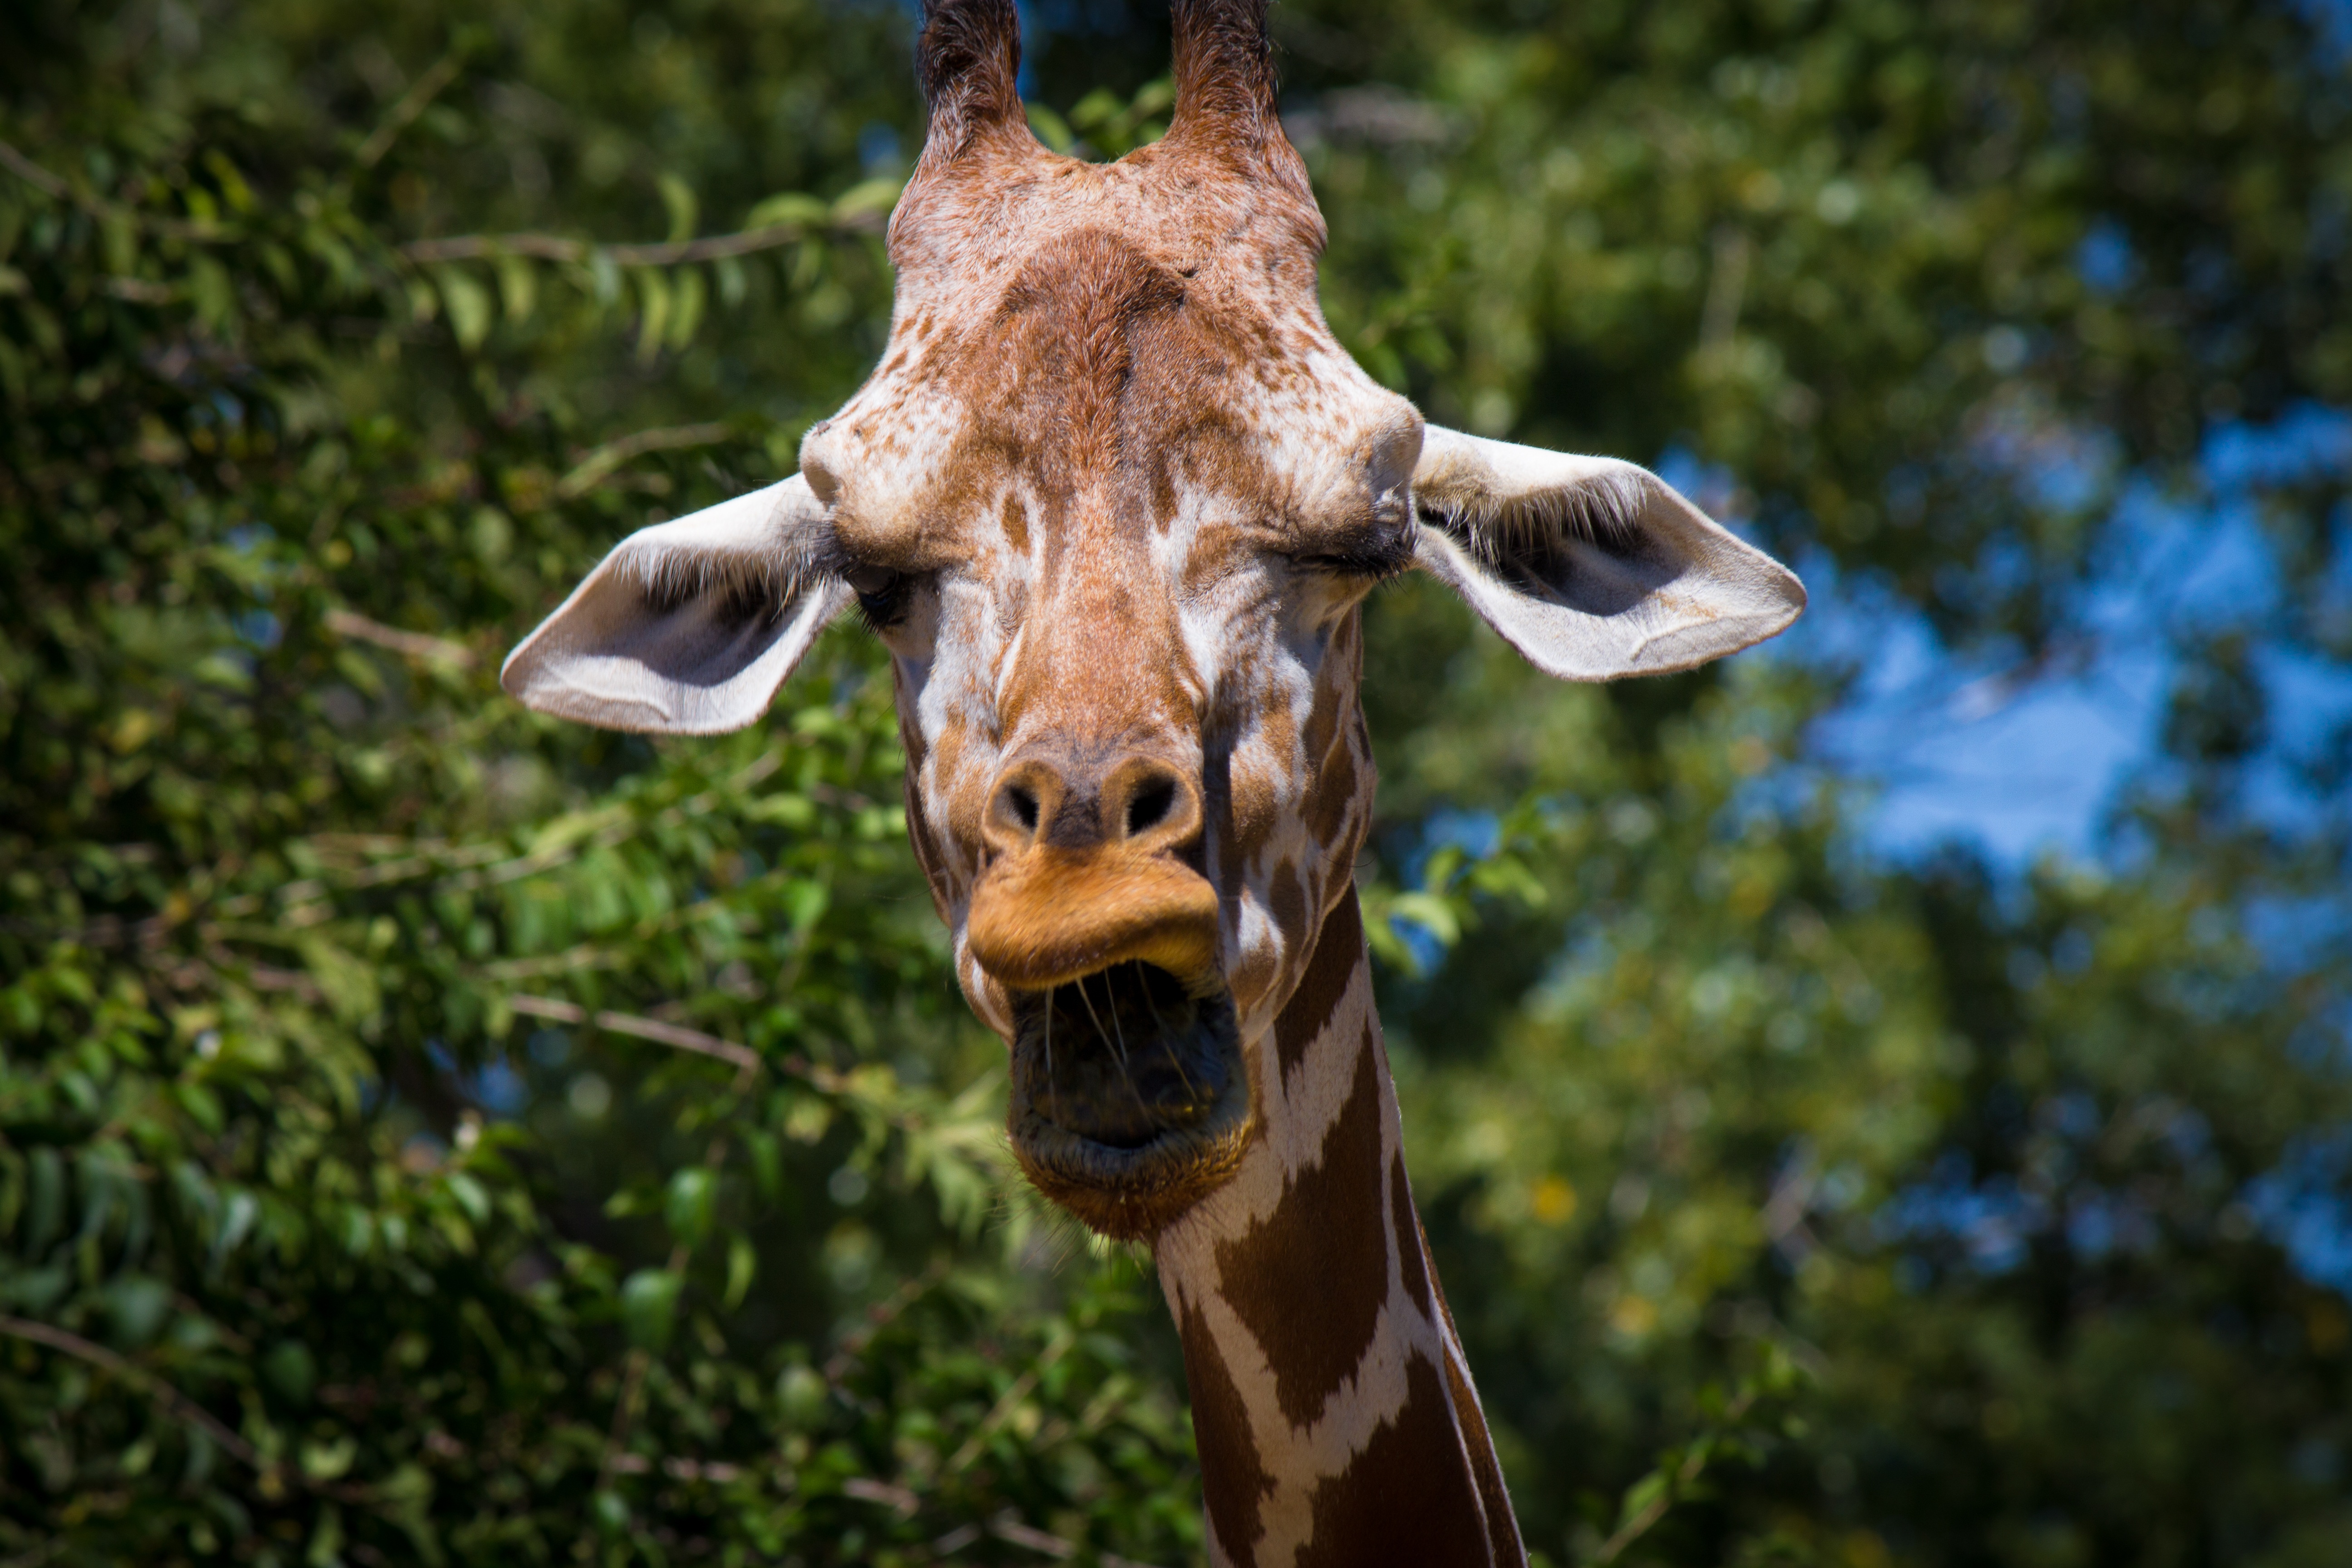
animal, wildlife, zoo, mammal, fauna, long neck, yawn, giraffe, headphones, vertebrate, giraffidae, open mouth